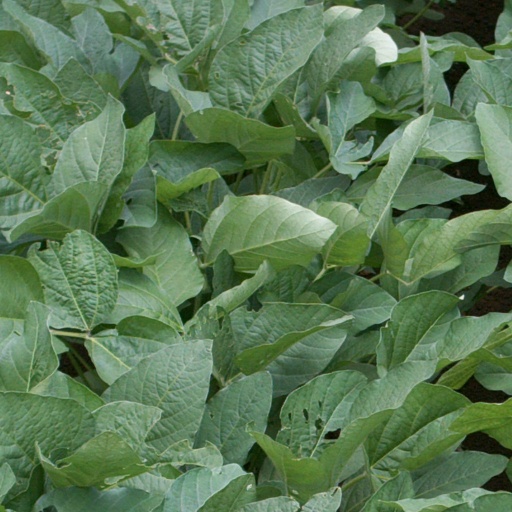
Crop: soybean